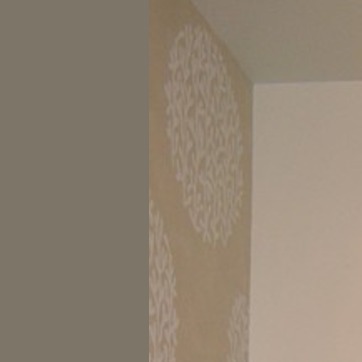
Material: wallpaper